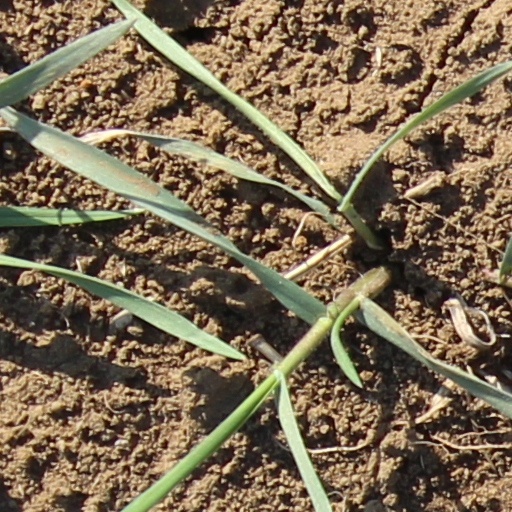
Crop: wheat